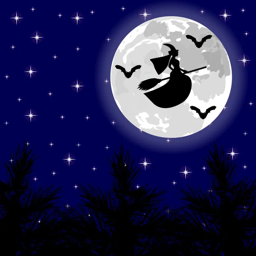
witch flying on a broom on a full moon in the forest royalty free stock vectors